The Crow Road

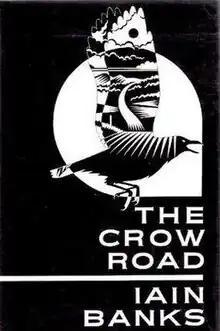
First edition

The Crow Road is a novel by the Scottish writer Iain Banks, published in 1992.